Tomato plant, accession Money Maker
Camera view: horizontal (90 deg, fisheye); turntable rotation: 300 degrees
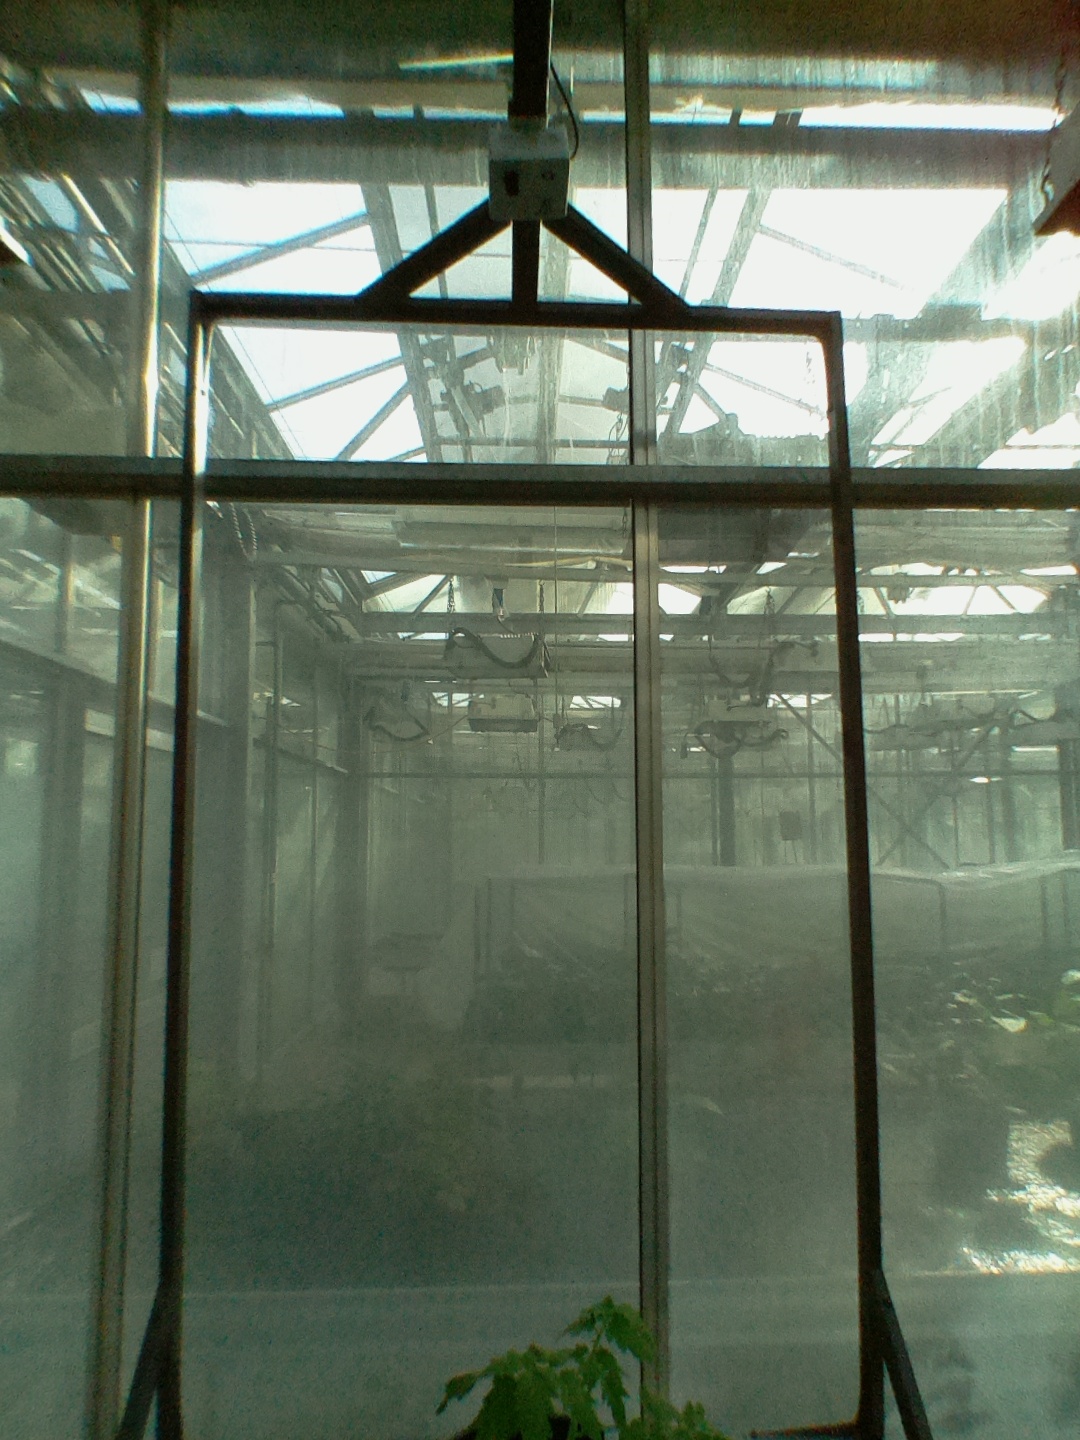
BBCH growth stage 13: 6 of true leaves visible